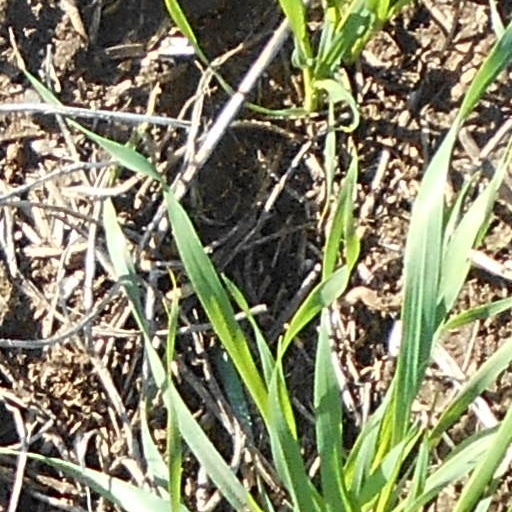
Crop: wheat